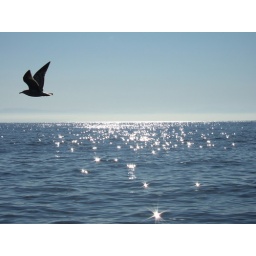
Western Gull flying by the bird watching boat on the Monterey Bay off of California